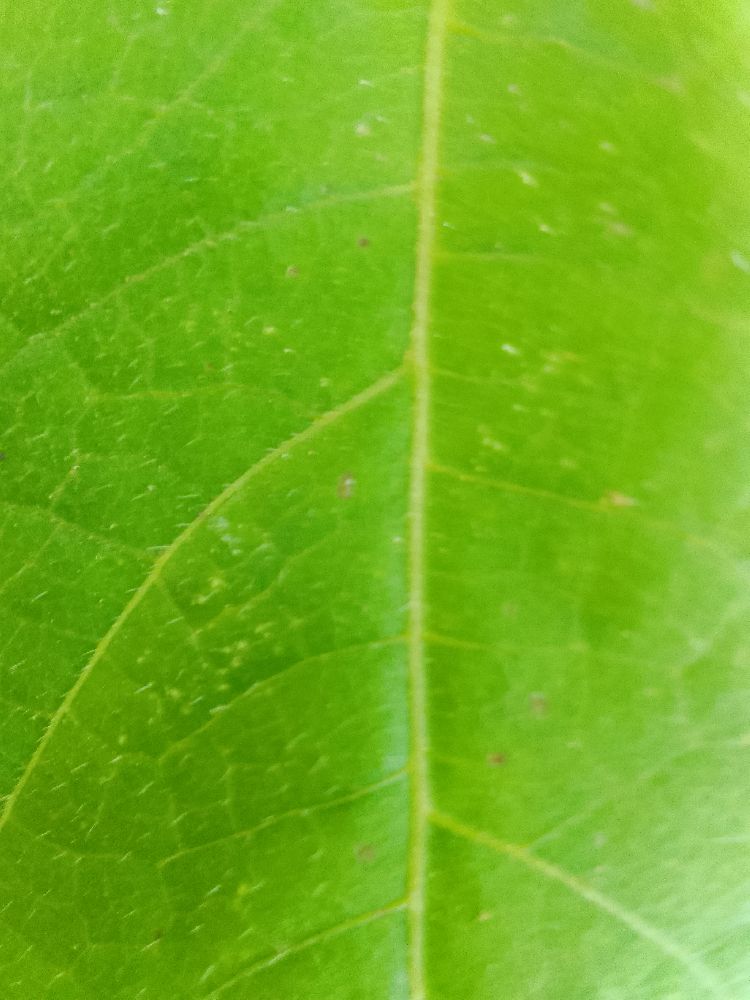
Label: healthy